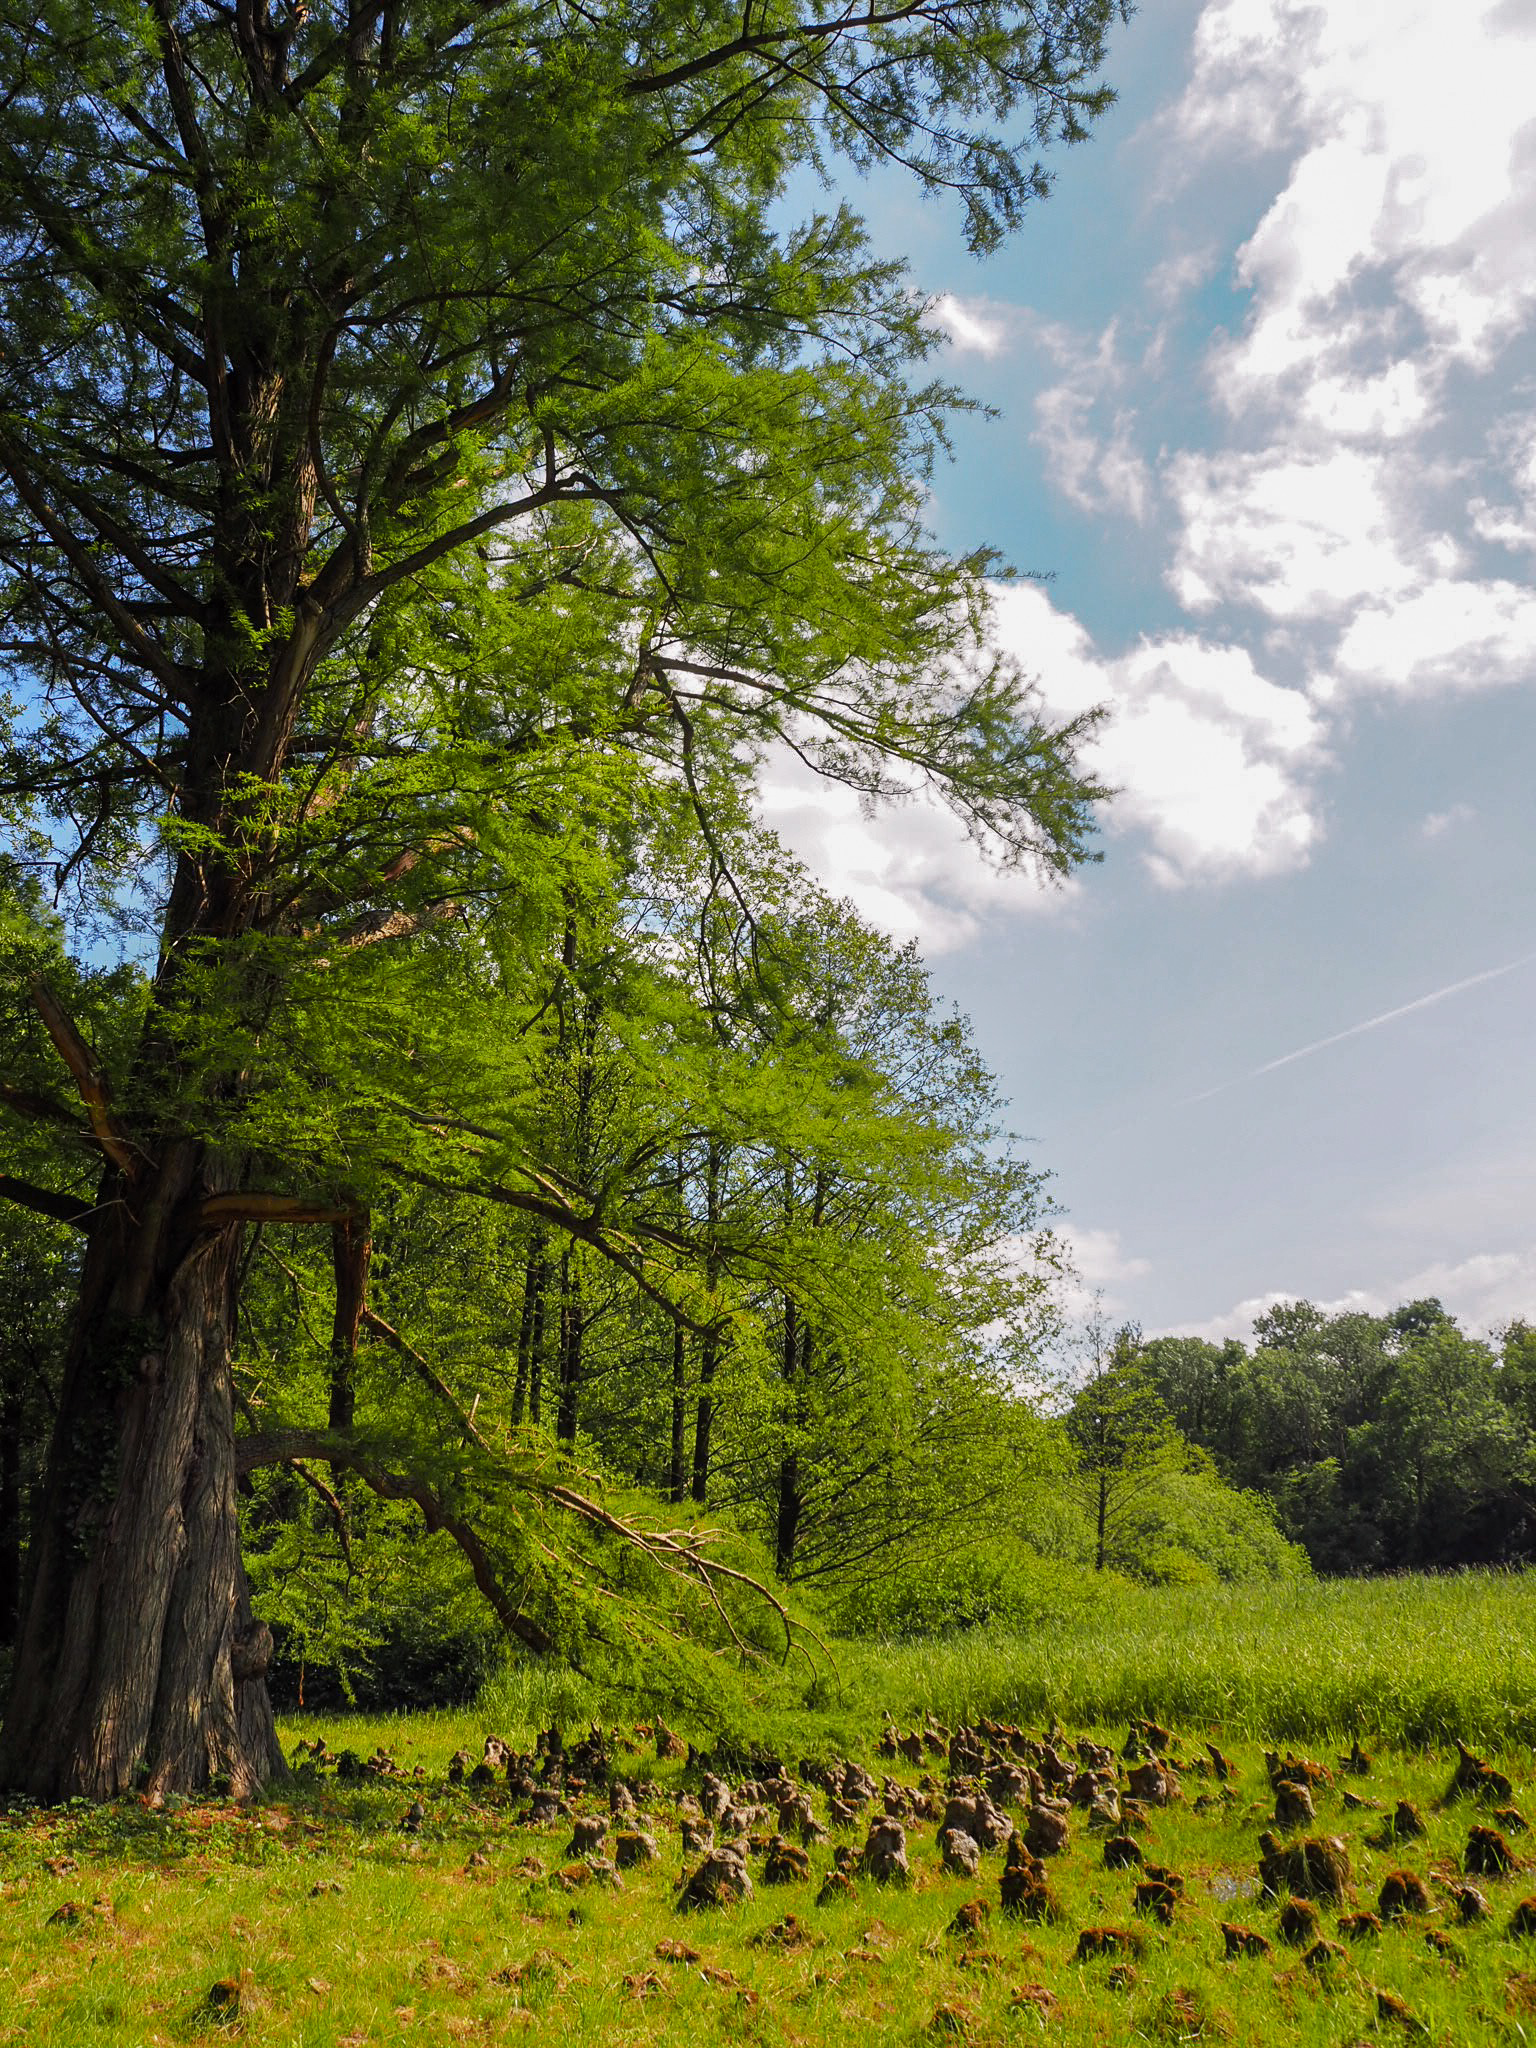
red, swamp, cypress, Kornik, tree, knees, vegetation, nature, green, ecosystem, woody plant, nature reserve, leaf, sky, woodland, wilderness, grass, branch, forest, grove, flora, grassland, field, plant, deciduous, pasture, biome, old growth forest, meadow, landscape, cloud, temperate broadleaf and mixed forest, spring, shrubland, temperate coniferous forest, jungle, rainforest, plantation